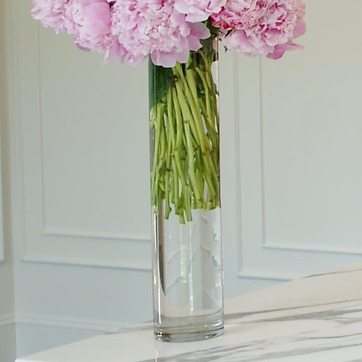
Material: glass